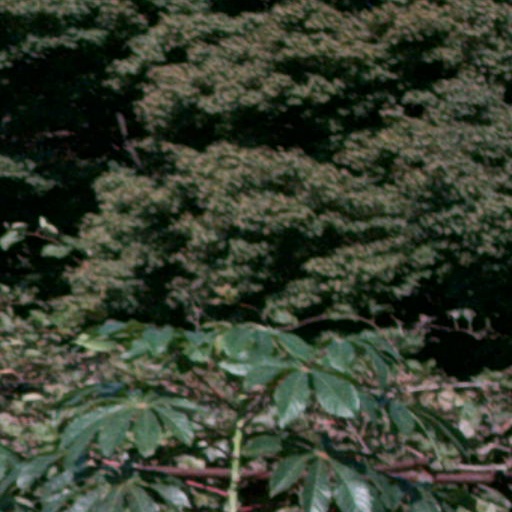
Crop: cassava